Fidelismo

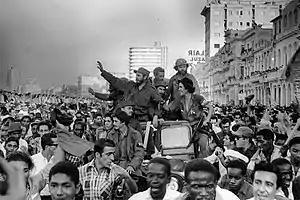
Fidel Castro entering Havana to cheering crowds. (1959)

In 1953, Fidel and Raúl Castro gathered 70 fighters and planned a multi-pronged attack on several Cuban military installations. On 26 July 1953, the rebels attacked the Moncada Barracks in Santiago and the barracks in Bayamo, only to be decisively defeated by the far more numerous government soldiers. During Castro's court trial for the attack, Castro presented a speech that contained numerous evocations of the "father of Cuban independence" José Martí, whilst depicting Batista as a tyrant. According to Castro, Batista was a ""monstrum horrendum" ... without entrails" who had committed an act of treachery in 1933 when he initiated a coup to oust Cuban president Ramón Grau. Castro went on to speak of "700,000 Cubans without work", launching an attack on Cuba's extant healthcare and schooling, and stating that 30% of Cuba's farm people could not even write their own names.